Stalinist architecture

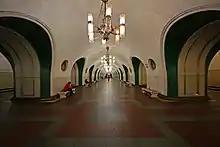
Wide, round-ceilinged hallway of VDNKh Metro station

On April 4, 1953, the public learn that a 1935 stretch from Alexandrovsky Sad, then "Kalininskaya", to Kievskaya is closed for good and replaced with a brand-new, deep-alignment line. No official explanation of this expensive change exists; all speculations concern a bomb shelter function. One of the stations, Arbatskaya (2) by Leonid Polyakov, became the longest station in the system, 250 meters instead of the standard 160, and probably the most extravagant. "To some extent, it is Moscow Petrine baroque, yet despite citations from historical legacy, this station is hyperbolic, ethereal and unreal".